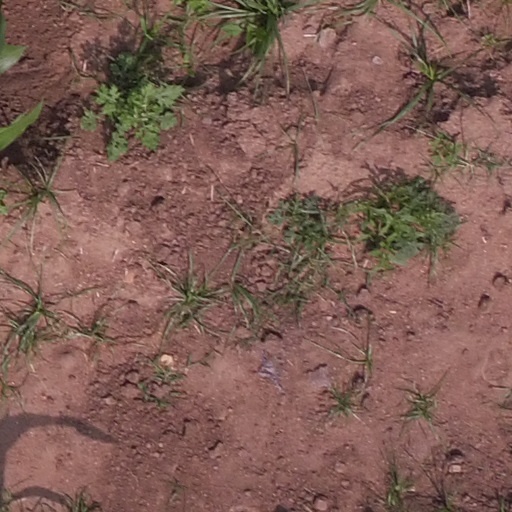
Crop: maize; corn